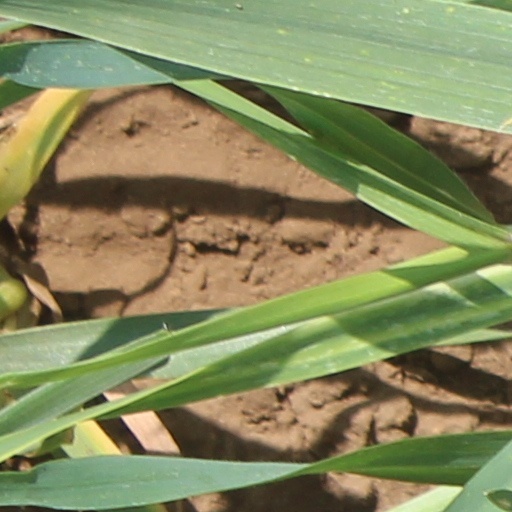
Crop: wheat